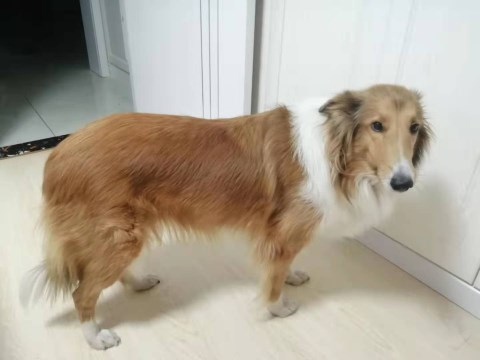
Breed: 227-n000094-collie